Loughrea

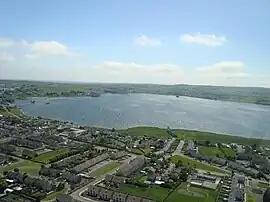
Loughrea Lake

The modern town was founded in 1236 by Richard de Burgo, an Anglo-Norman knight who built a castle along an ancient route between the River Shannon and the west coast. Today the remains of the medieval town wall, medieval priory, moat and a town gate are all still to be seen. The House of Burgh adopted the names and customs of Gaelic Ireland and became closely intermarried and related to the local Gaelic nobility of Ireland. The Burghs even assumed the White Wand and the role of Irish clan chiefs in the following centuries, until 1543 when Ulick "Bourck, alias Mac William", embraced the surrender and regrant policies of Henry VIII, receiving it back to pass down under primogeniture with the new title, the Earl of Clanricarde.